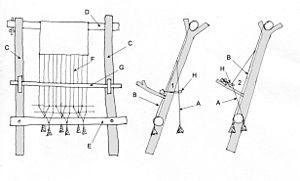
Schéma d'un métier à tisser vertical à pesons
Un métier à tisser vertical est un type de métier à tisser utilisé pour réaliser des tissus.